Michael Ian Black

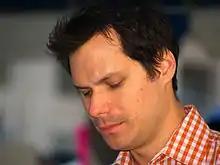
Black at the 2007 Brooklyn Book Festival

Black wrote the screenplays for two feature film comedies —"Wedding Daze" (2006) and "Run, Fat Boy, Run" (2007, co-written with leading actor Simon Pegg). Black also directed "Wedding Daze" which stars Jason Biggs, Joe Pantoliano, and Isla Fisher.